Jan Sladký Kozina

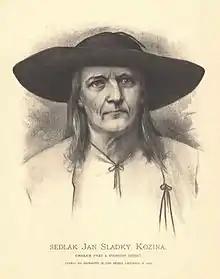
Jan Sladký Kozina

Jan Sladký Kozina (10 September 1652 – 26 November 1695) was a leader of the Chods peasant rebellion.